Prudence and the Pill

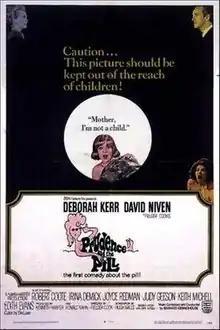
Film poster

Prudence and the Pill is a 1968 British comedy film made by Twentieth Century-Fox. It was directed by Fielder Cook and Ronald Neame and produced by Kenneth Harper and Ronald J. Kahn from a screenplay by Hugh Mills, based on his 1965 novel. The music score was by Bernard Ebbinghouse and the cinematography by Ted Moore.